Manor of Molland

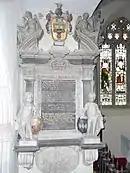
Monument to John Courtenay (died 1732)

John Courtenay (died 1724), (eldest surviving son and heir of John Courtenay (died 1684)), married Amy Clifford, third daughter of Thomas Clifford, 1st Baron Clifford of Chudleigh, (died 1673) of Ugbrooke Park, Chudleigh, Lord Treasurer of England. His first two sons died as minors, John the eldest died as an infant in 1682, and the second, James, died unmarried in 1703, aged 19. In 1703 he purchased the manor of Molland-Champson from Sir Edward Hungerford (died 1711), husband of